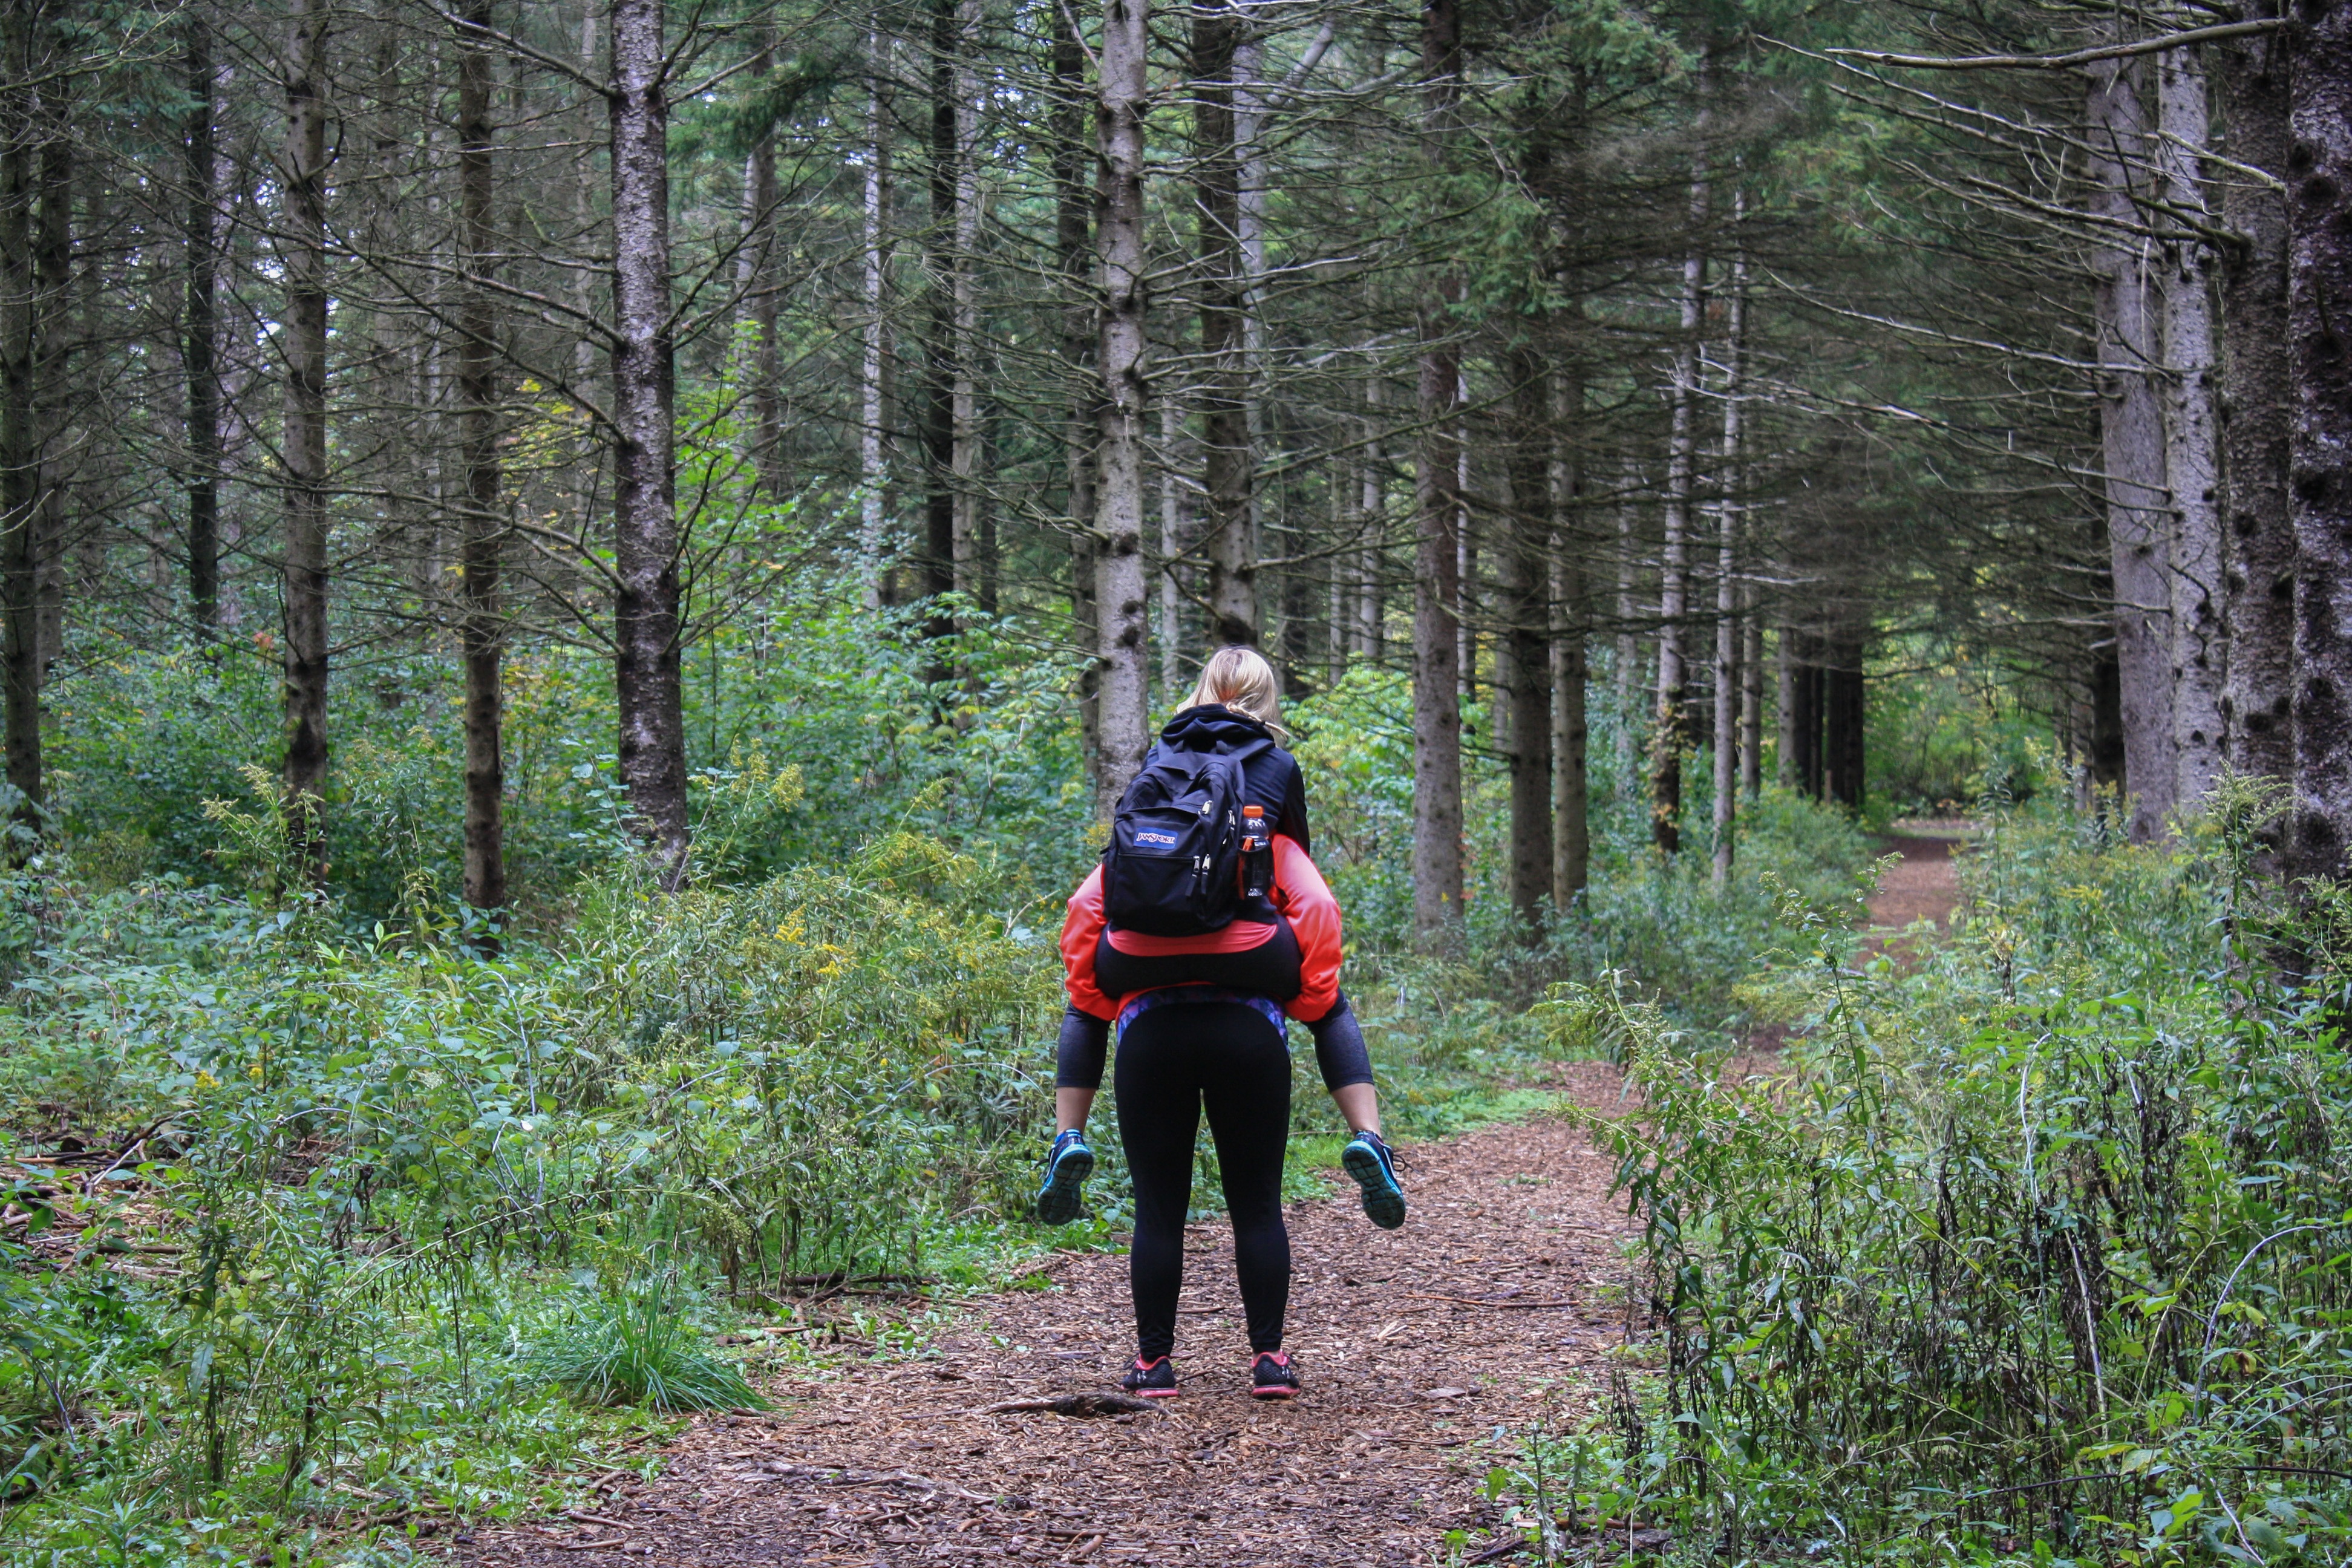
tree, forest, path, wilderness, walking, hiking, trail, fall, adventure, recreation, hiker, trek, backpacker, autumn, lifestyle, ridge, trees, leaves, woods, girls, friends, women, sports, woodland, habitat, active, ecosystem, sisters, companion, mountain biking, piggy back, outdoor recreation, natural environment